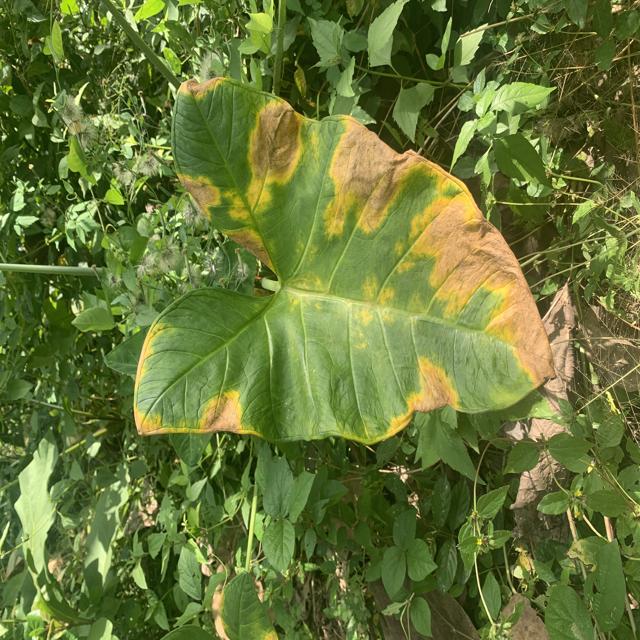
Label: Early_Blight